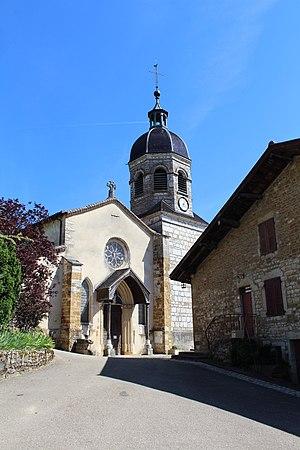
Église Notre-Dame-de l'Assomption de Treffort.